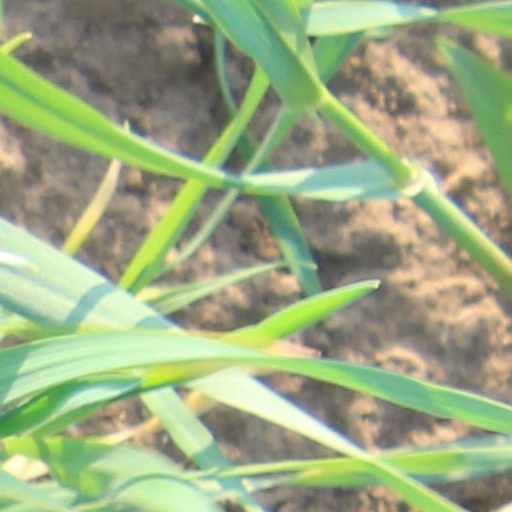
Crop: wheat